Pouya Pourjalil

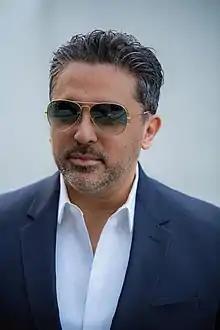

Pouya Pourjalil (born January 5, 1976, born in Bandar-e Anzali, Iran) is an Iranian pop singer.